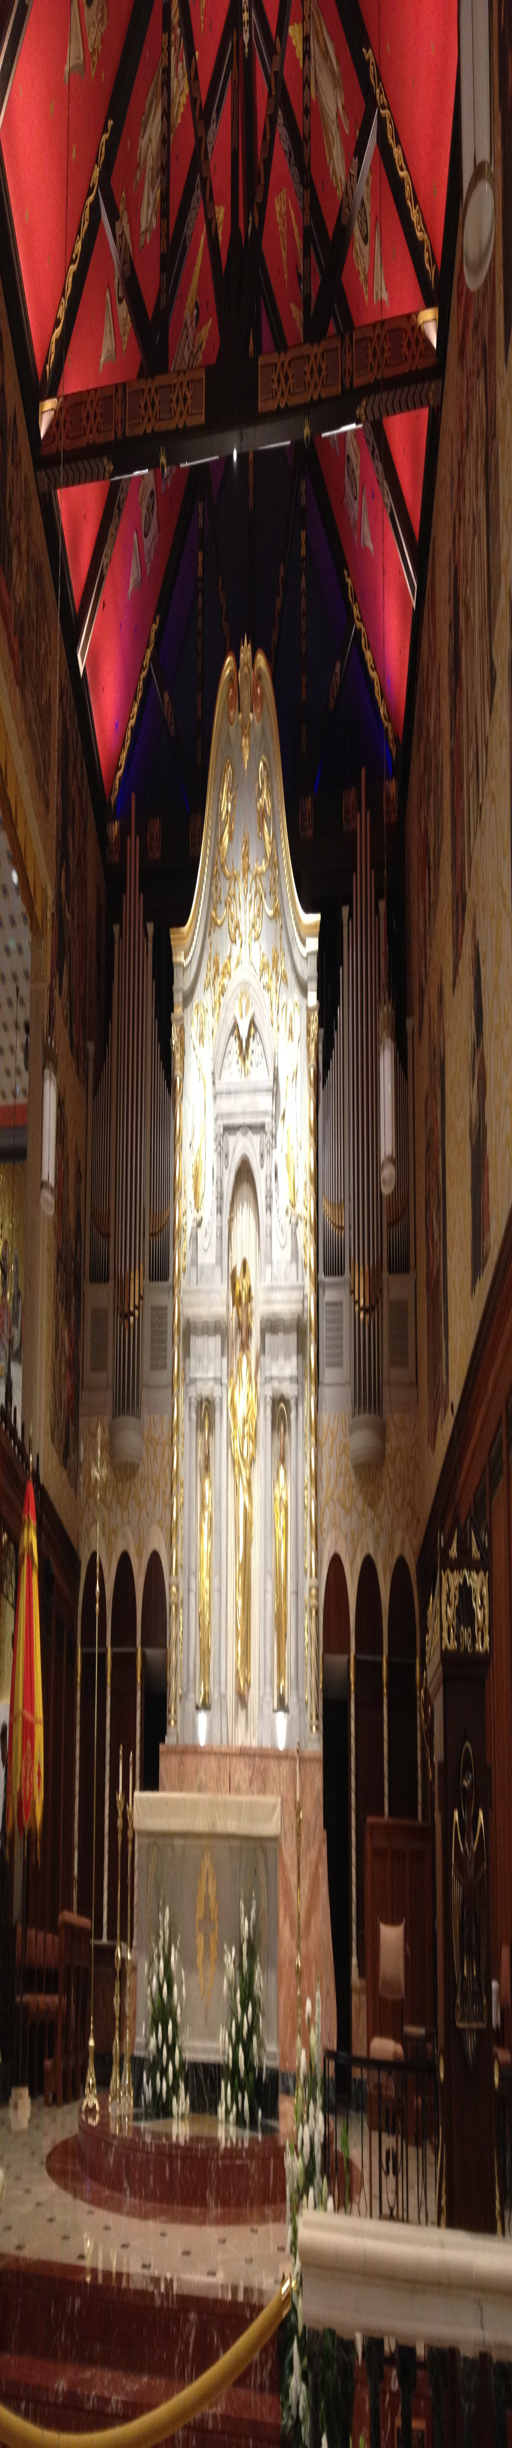
the view of the main altar .